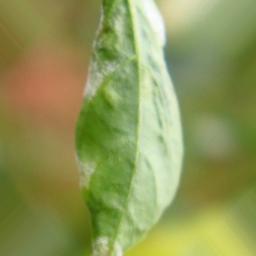
Label: powdery mildew